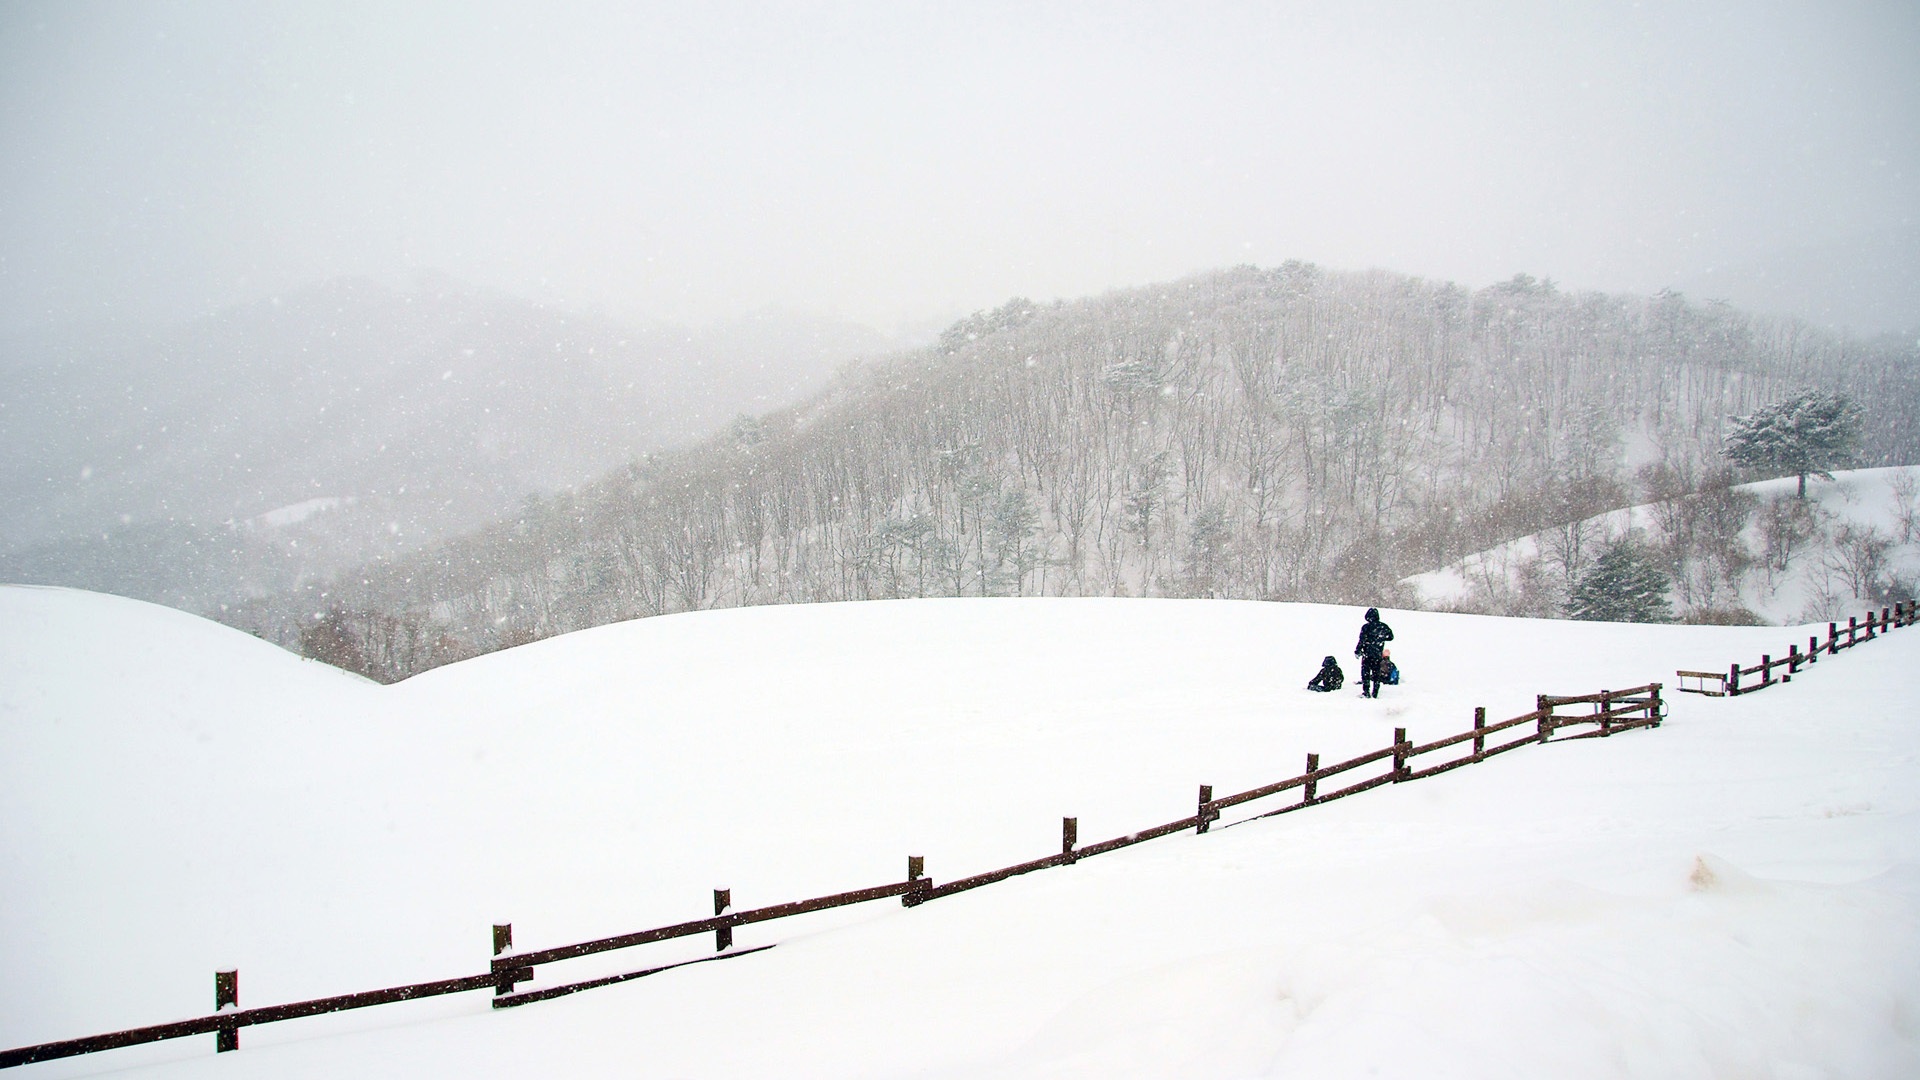
mountain, snow, winter, mountain range, weather, season, ski, blizzard, piste, k, freezing, ski equipment, klitschko, whether or not, atmospheric phenomenon, mountainous landforms, geological phenomenon, winter storm